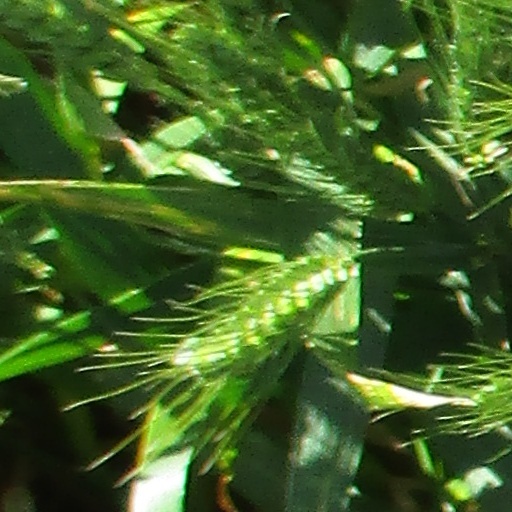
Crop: wheat